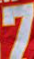
Number: 7